Circuito de Albacete

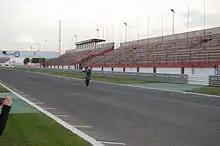
Main stands.

Annual racing events at the facility included the Endurance World Championship and the FIA European Truck Racing Championship.